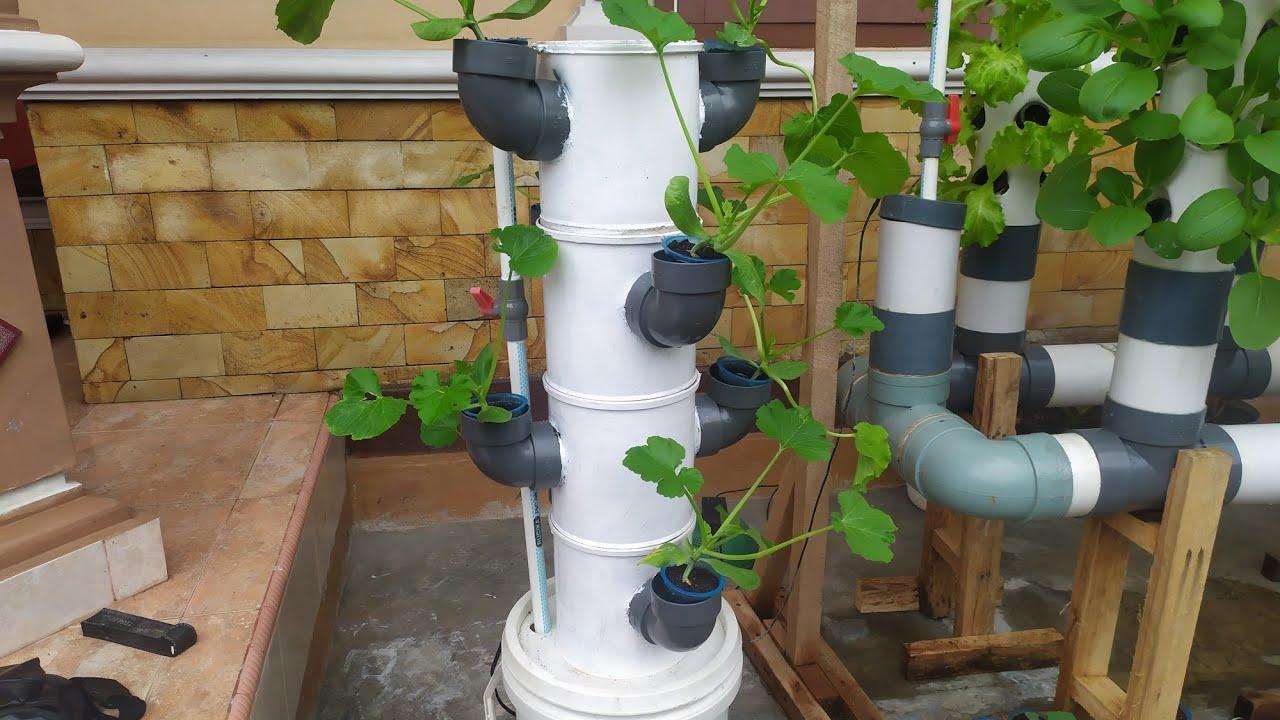
Hii ni kilimo ya uyoga.Kuna mitambo na vifaa ambayo hutumika ili kurahisisha kazi katika ukuaji wa uyoga.Kuna taa ambazo huleta mwangaza kwa uyoga ili kujua.Uyoga hulika kama chakula unapopikwa  na pia kuna zingine ambazo huuzwa katika nchi za ng'ambo ili kuleta mapato kwa wakulima.